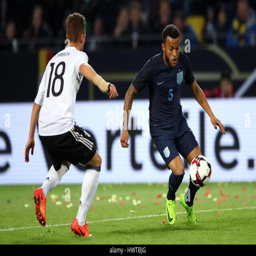
football player and battle for the ball